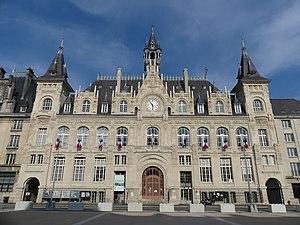
Hôtel de ville de Mézières (Charleville-Mézières) après sa rénovation, photo prise en avril 2020
Mézières est un quartier de Charleville-Mézières et une ancienne commune française, située dans le département des Ardennes en région Grand Est.
Charleville-Mézières est une commune française située dans le département des Ardennes, en région Grand Est. Elle est divisée en quatre cantons. L'agglomération Ardenne Métropole qu'elle forme avec la ville de Sedan compte plus de 130 000 habitants.